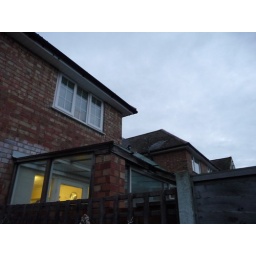
November in an Essex garden. The warm yellow as the house lights start to appear.